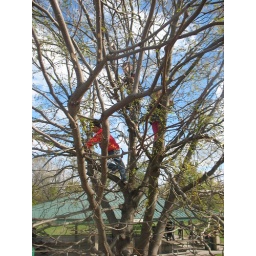
best seats in the house